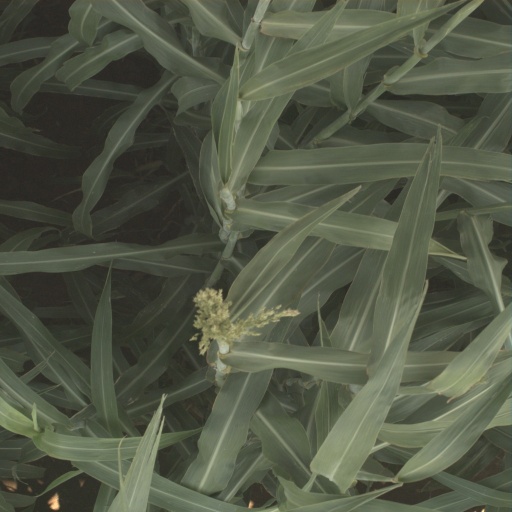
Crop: sorghum